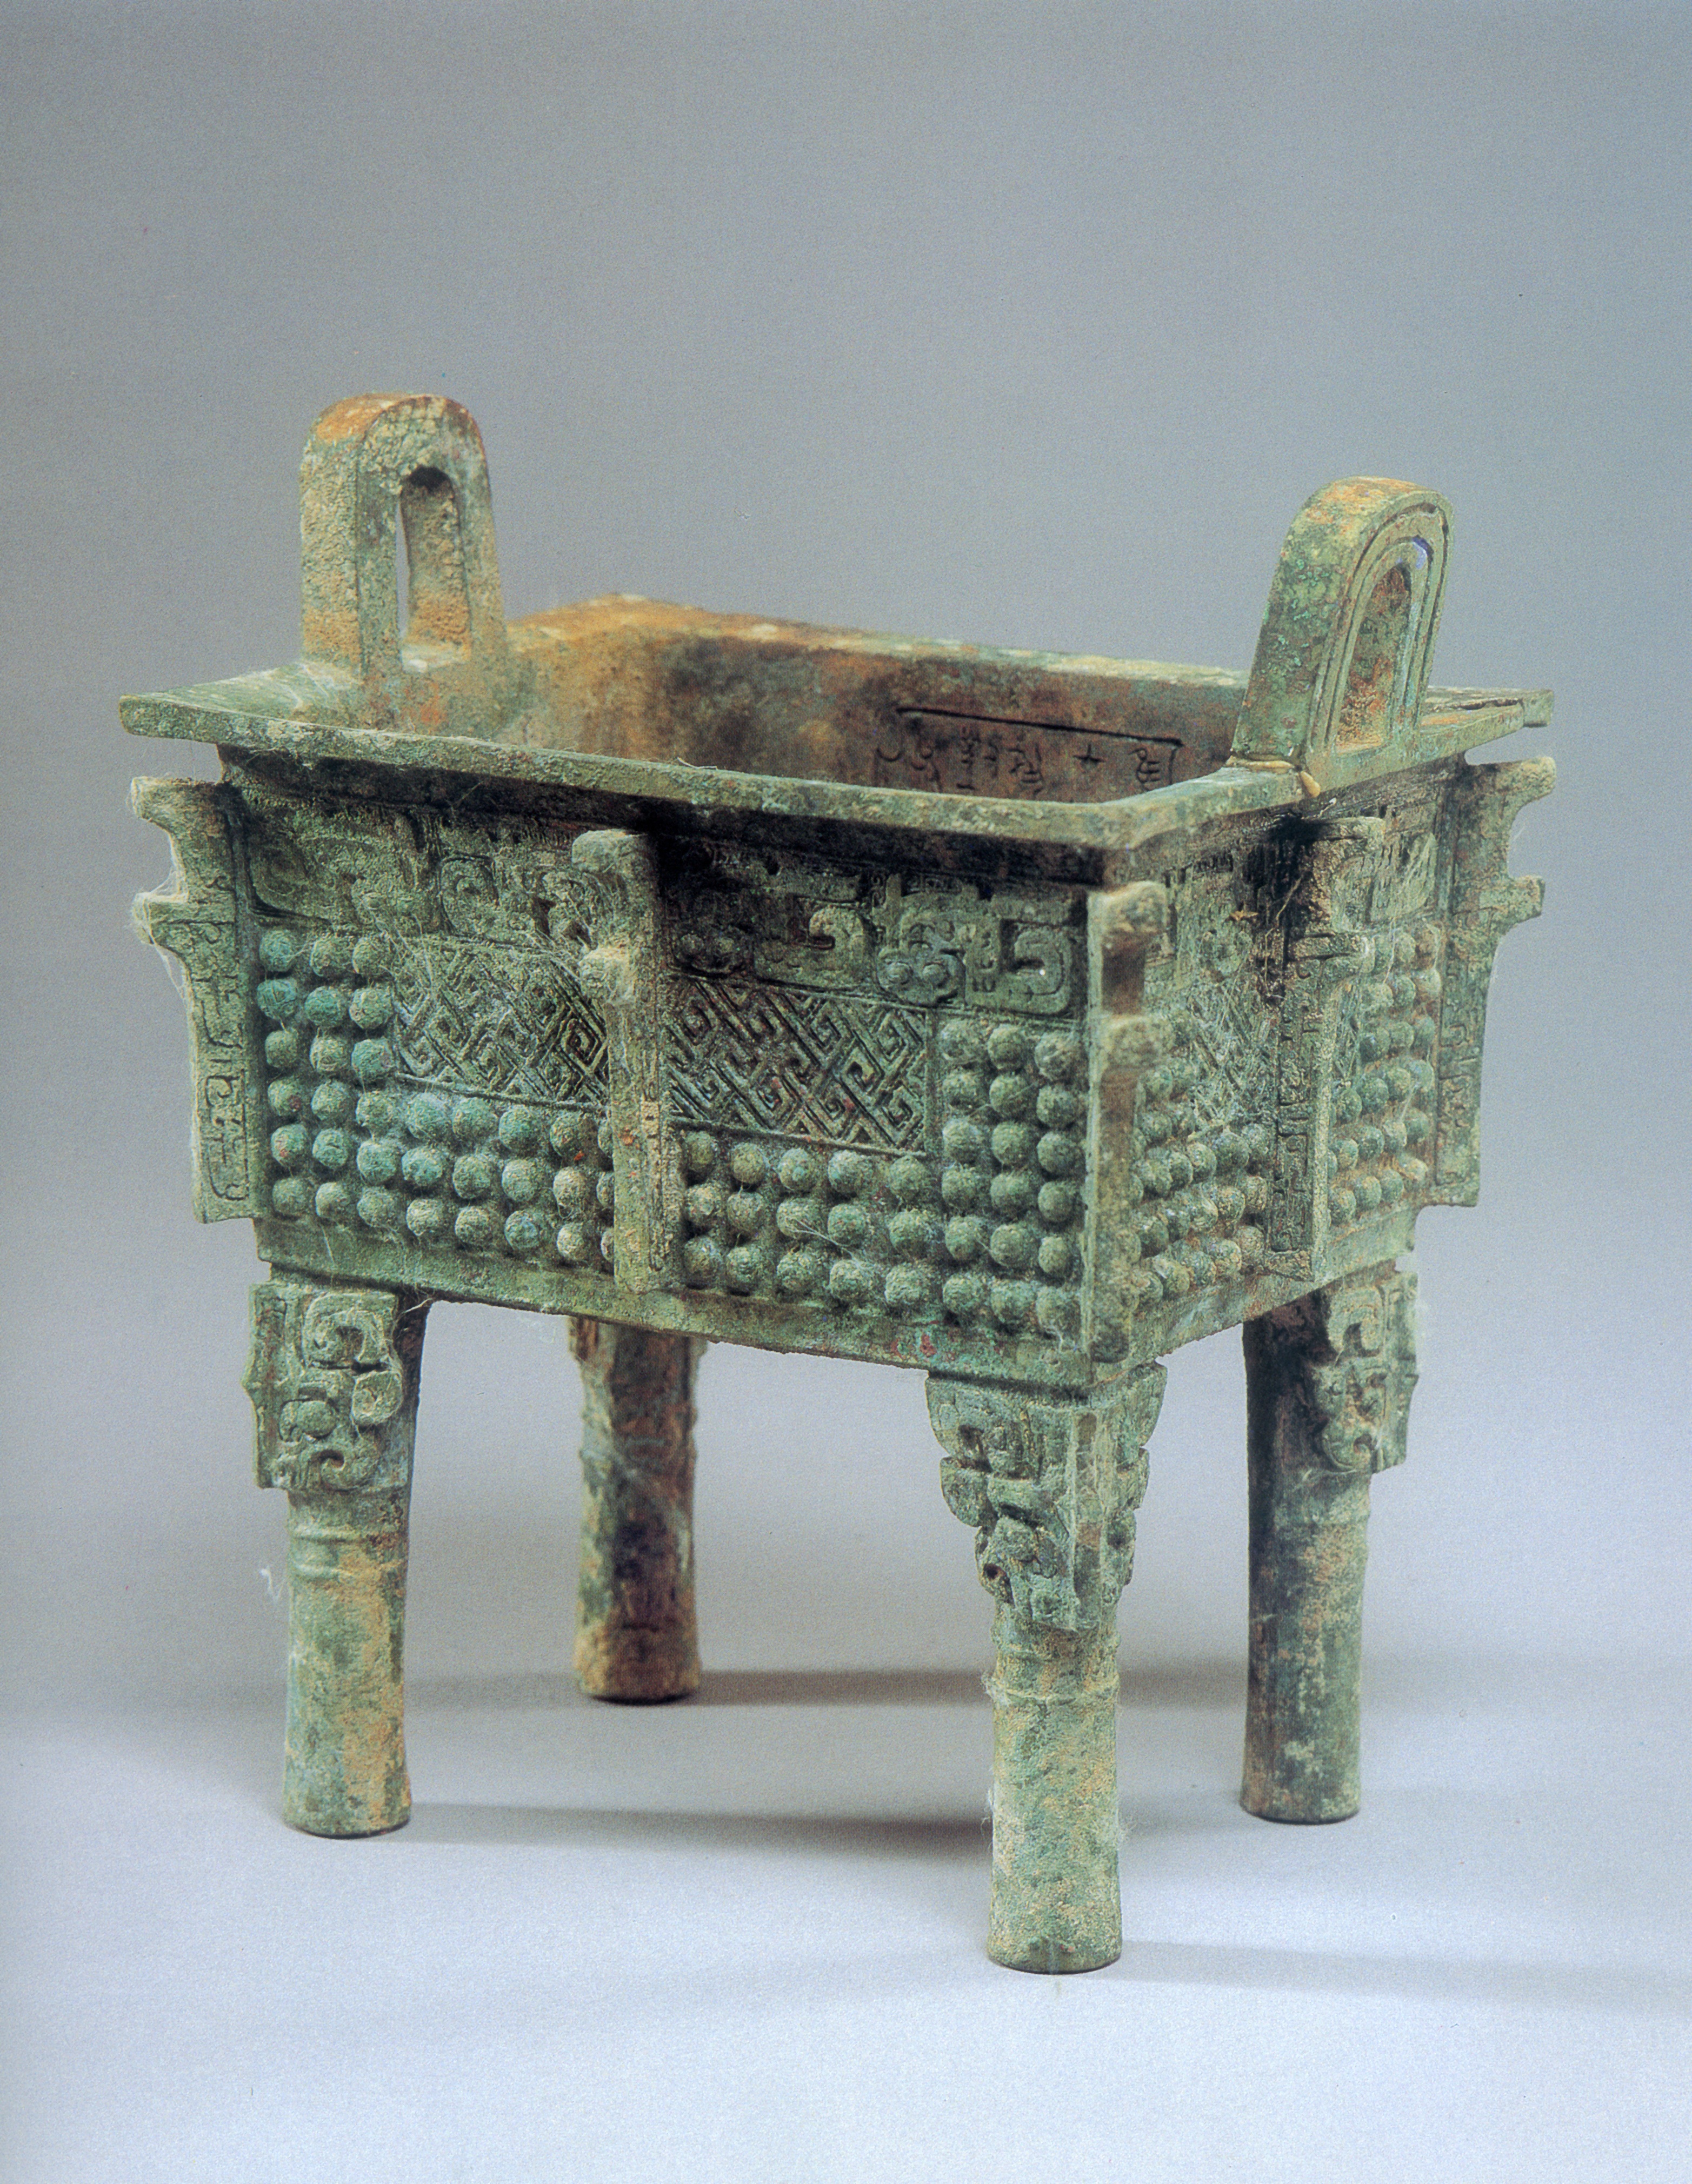
table, wood, antique, furniture, material, wicker, product, bronze, in ancient china, fangding